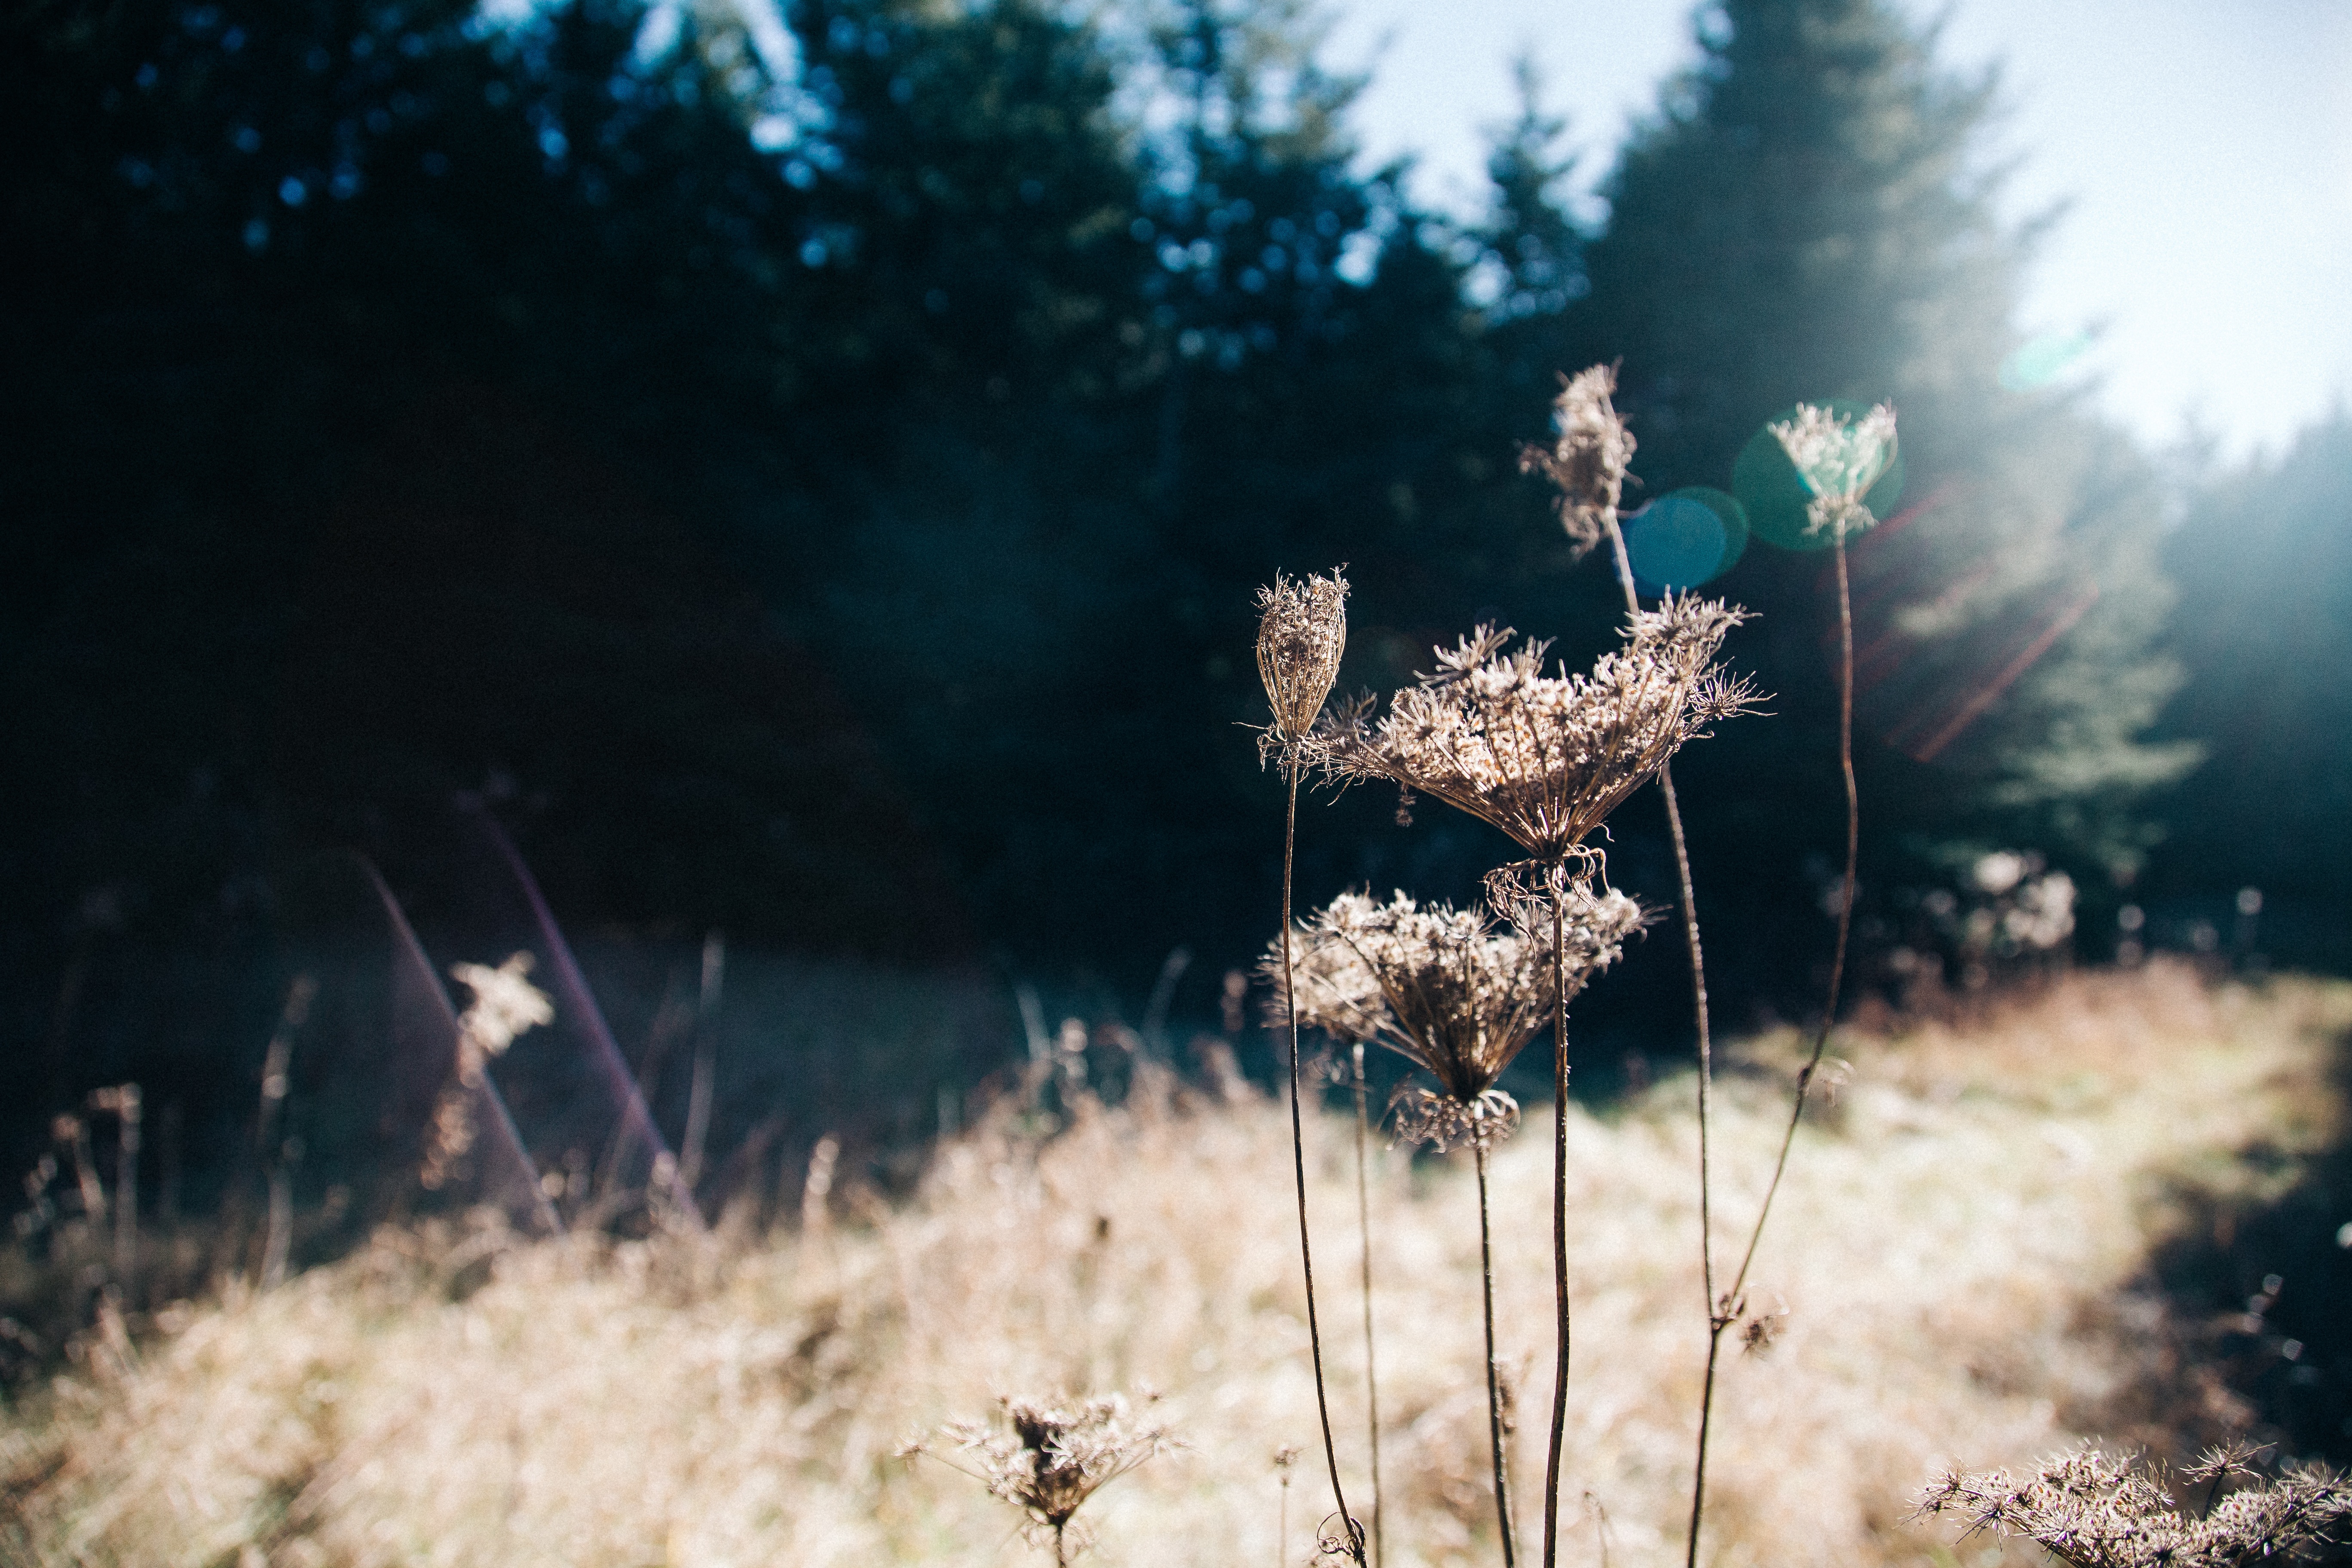
tree, nature, grass, winter, plant, photography, sunlight, morning, flower, spring, autumn, season, photograph